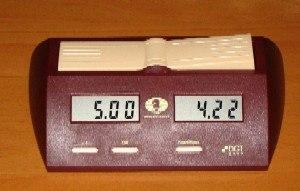
Ce lexique du jeu d'échecs énumère par ordre alphabétique les termes les plus couramment utilisés au jeu d'échecs. Dans certains cas, il existe des pages propres à ces termes.
Un arbitre d'échecs est une personne qui dirige une compétition d'échecs, ou l'assistant d'une telle personne. La Fédération internationale des échecs définit les obligations de tout arbitre et les modalités d'obtention des titres d'arbitre international et arbitre FIDE.